Answer in natural language. Considering the relative positions, is Window (highlighted by a green box) above or below Doorframe (highlighted by a red box)? Choose between the following options: above or below
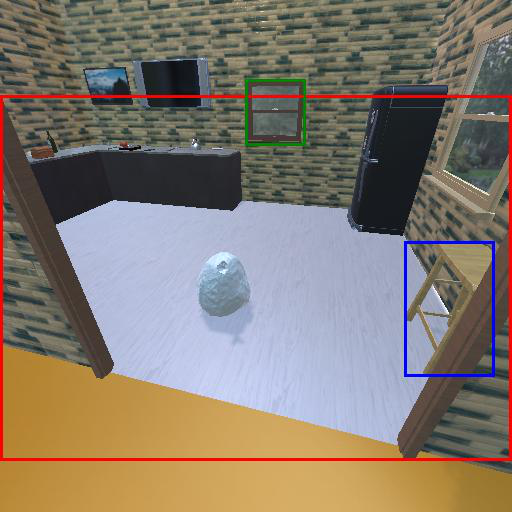
<answer>above</answer>